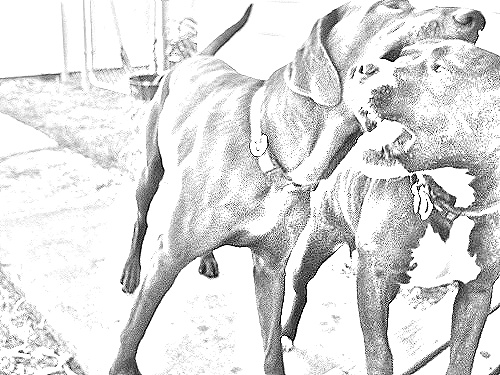
Portrait style: Sketch Portrait